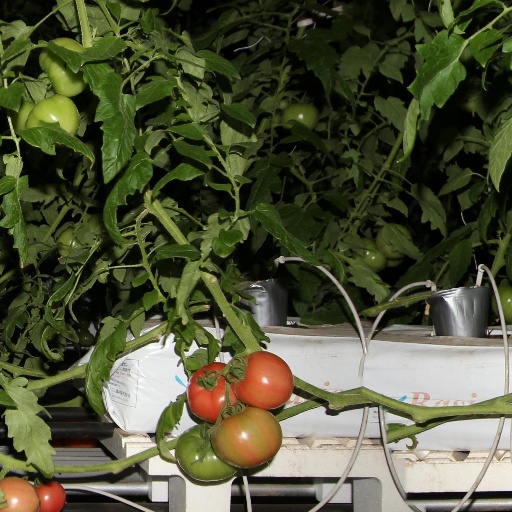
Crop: tomato